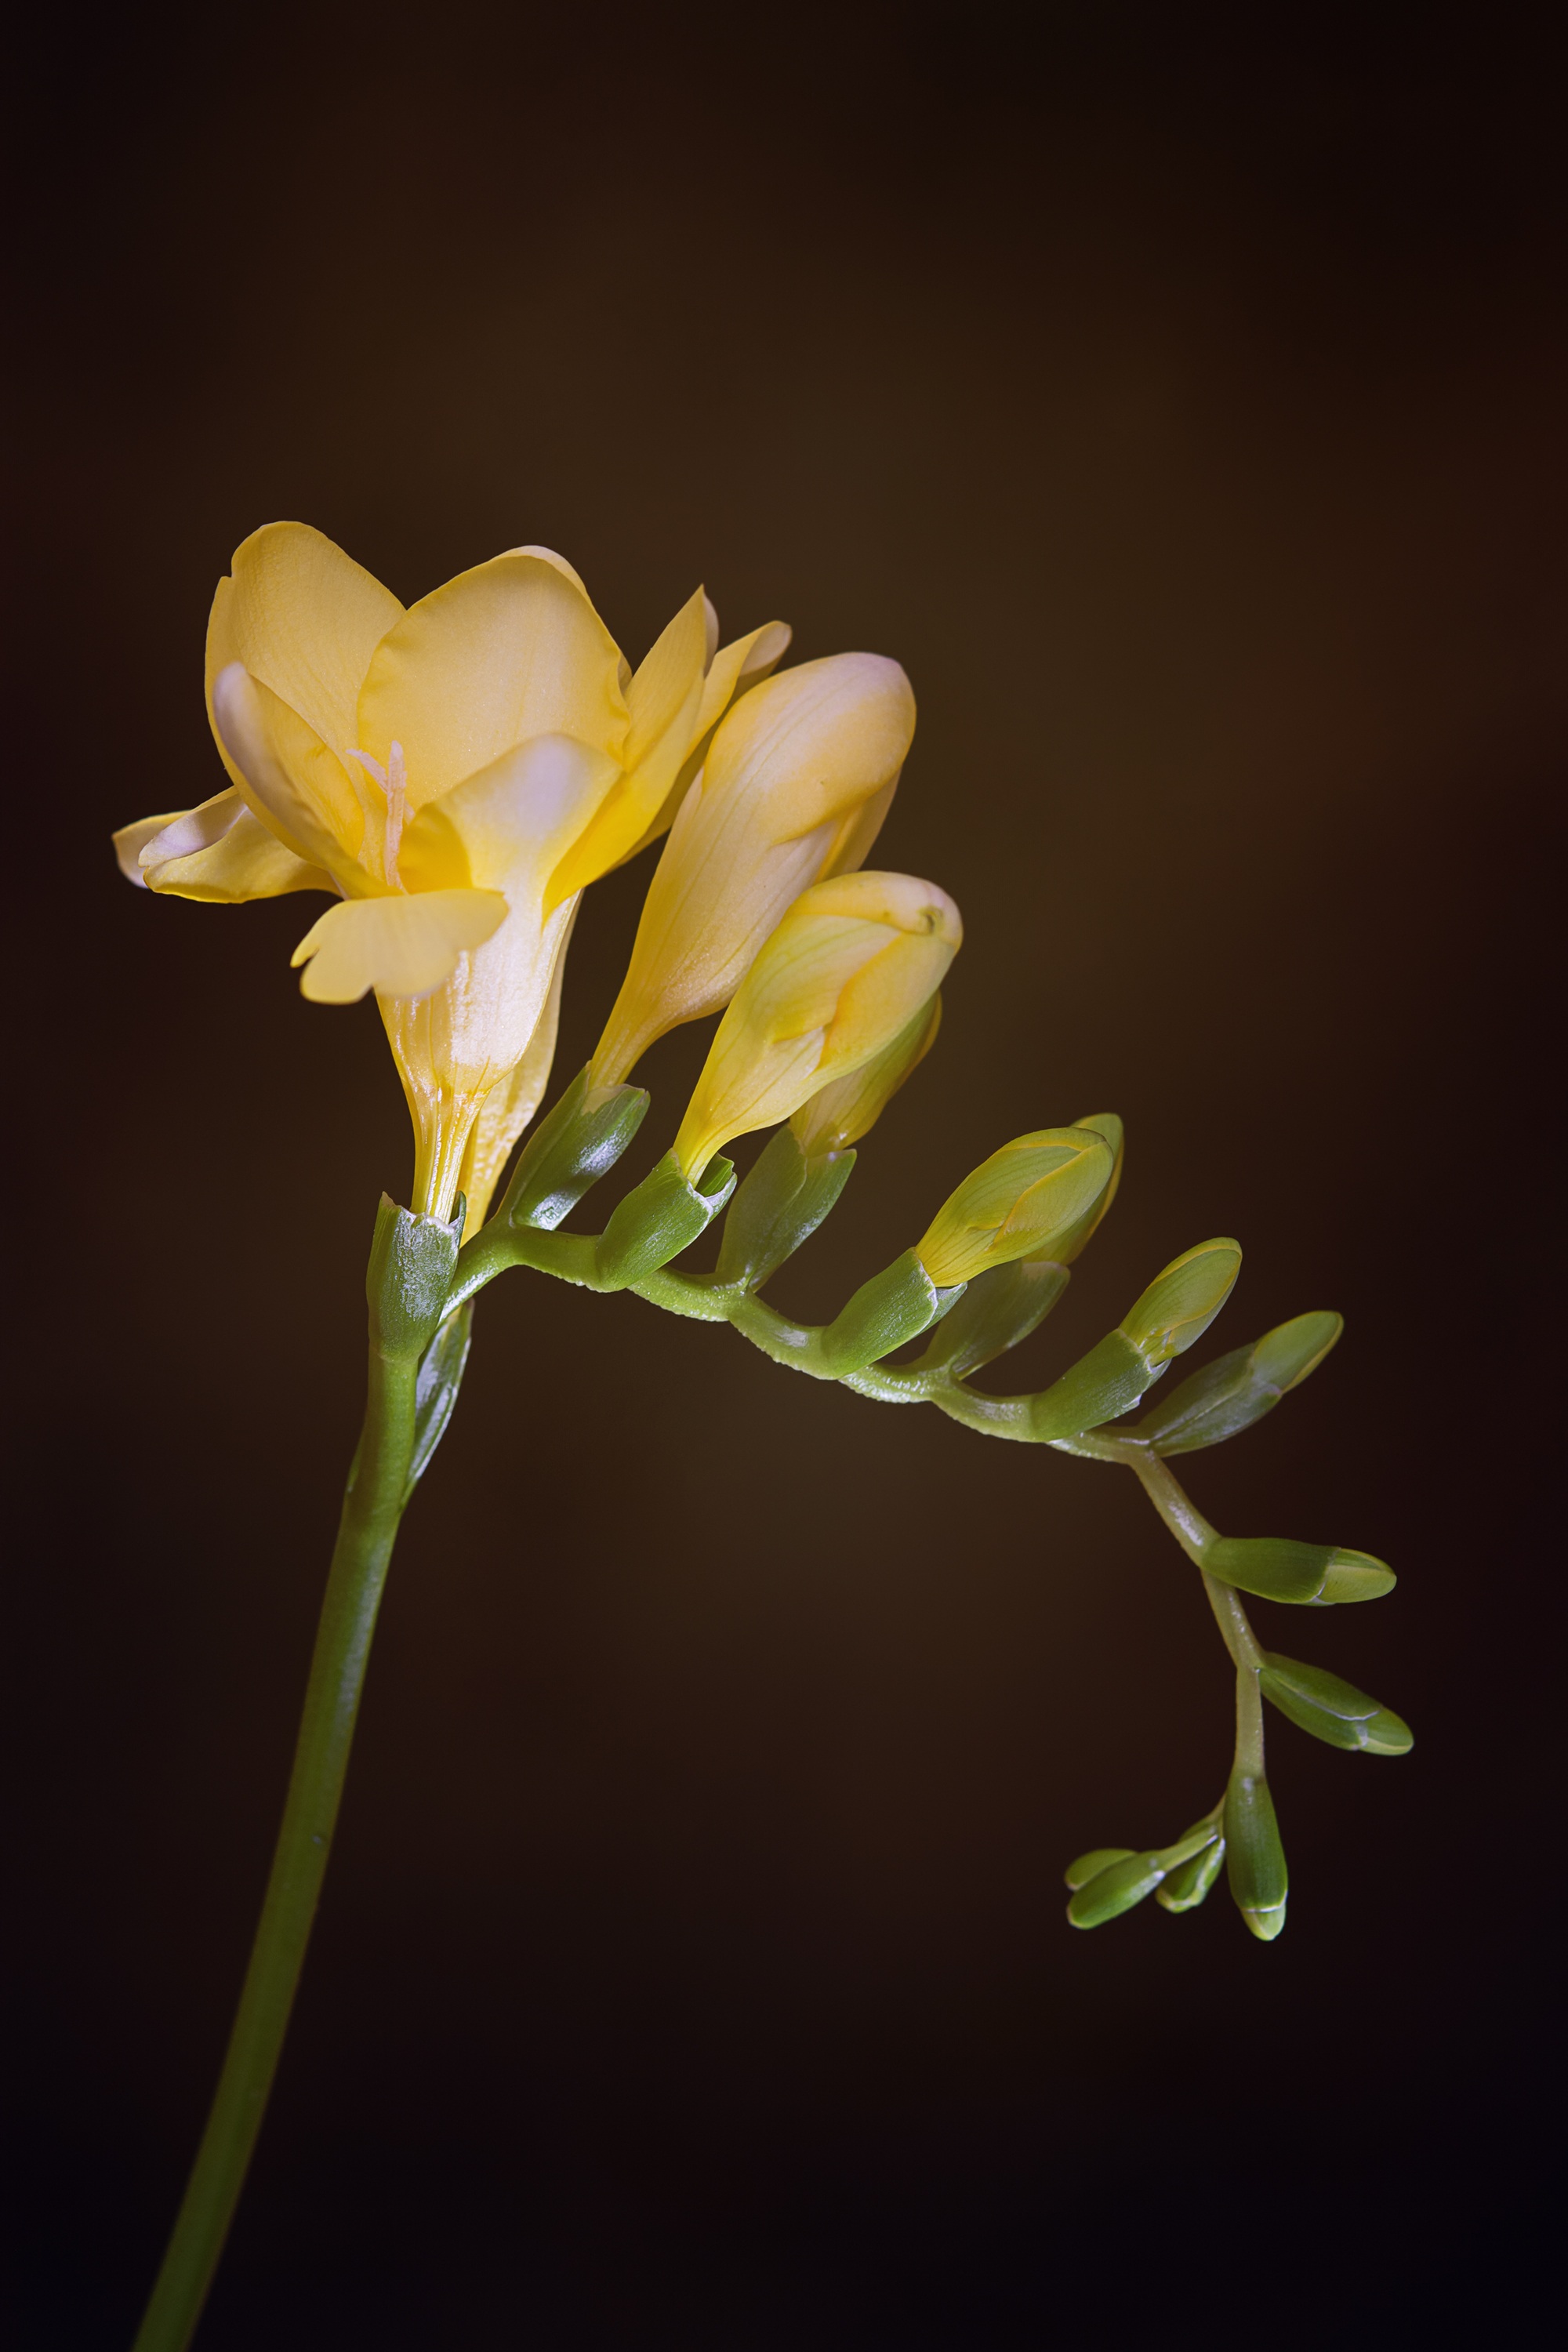
branch, blossom, plant, photography, leaf, flower, petal, portrait, green, botany, yellow, close, flora, flowers, close up, bud, floristry, yellow flowers, macro photography, ornamental plant, schwertliliengewaechs, flowering plant, schnittblume, tiresome, freesia, plant stem, land plant, yellow freesia